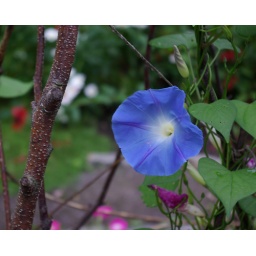
Another flower shot in the Quebec bike trip series.